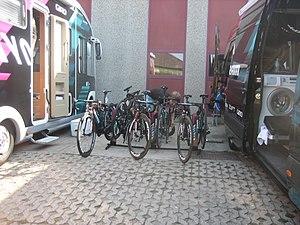
La Saison 2016 de l'équipe Canyon-SRAM Racing est la quinzième de la formation si on considère que la structure remonte à la T-Mobile de 2002. En effet, l'équipe connait des changements organisationnels : Ronny Lauke déjà directeur sportif depuis 2008, en devient également directeur général à la place de Kristy Scrymgeour. Au niveau du recrutement, la championne italienne Elena Cecchini ainsi que les Américaines Hannah Barnes et Alexis Ryan rejoignent l'équipe, tandis que Karol-Ann Canuel, Élise Delzenne, Loren Rowney et Tayler Wiles la quittent.